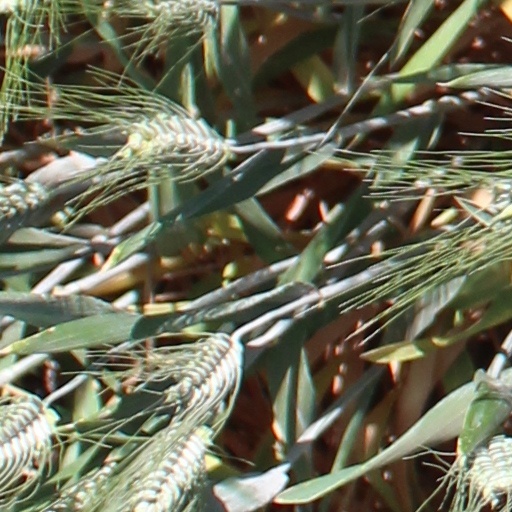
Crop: wheat